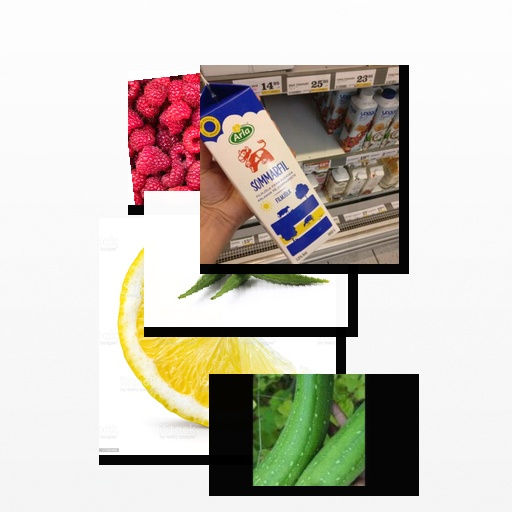
Food items: sponge_gourd, raspberry, sour_milk, lemon, okra